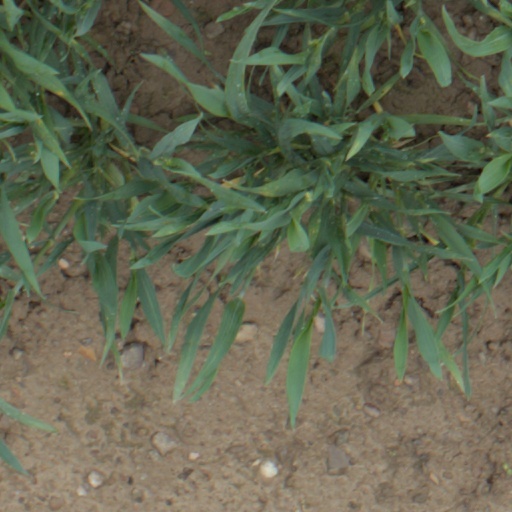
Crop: wheat